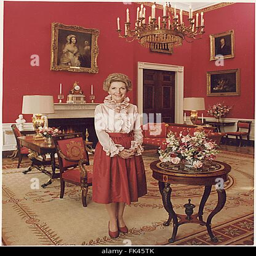
photograph of official portrait of politician taken